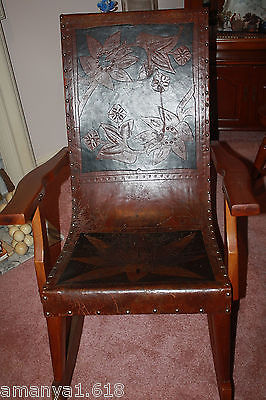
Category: chair